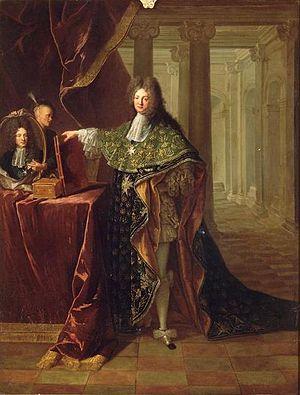
Les Pays-Bas autrichiens sont l'appellation des Pays-Bas méridionaux pendant le régime autrichien au XVIIIᵉ siècle. Le nom « autrichien » fait référence à la maison d'Autriche, suzeraine de ces terres faisant partie du Saint-Empire depuis le mariage de Marie de Bourgogne avec Maximilien d'Autriche peu après la mort de Charles le Téméraire. Avant 1714, toutefois, les Pays-Bas méridionaux relevaient de la branche espagnole des Habsbourg, et l'on parlait de Pays-Bas espagnols.
Charles Auguste d'Allonville de Louville, connu comme le marquis de Louville, né le 16 mai 1664 à Louville et mort le 20 août 1731, est un homme politique français. Favori de Philippe V, qui accède au trône d'Espagne en 1700, il devient chef de la maison française et gentilhomme de la Chambre. En 1701 et 1702, préconisant une présence forte de la France dans les affaires espagnoles, il exerce une grande influence sur Philippe V, sur les Français de la cour d'Espagne et sur les conseillers versaillais en relation avec lui. Il est disgracié en 1703.